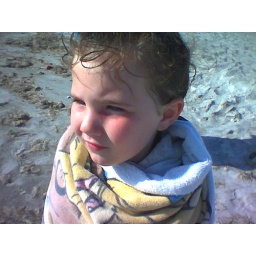
she finally got over the salt water taste and the sea weed and the sand and the waves- and finally enjoyed it.